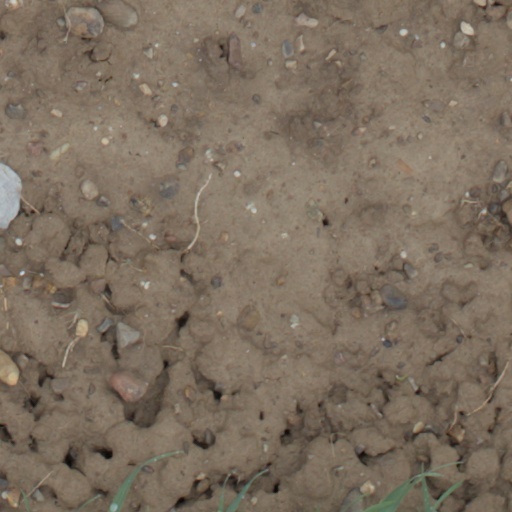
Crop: wheat